Canyon towhee

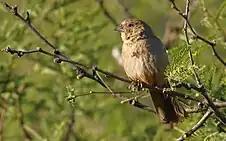
Canyon towhee in Cochise County, Arizona

The canyon towhee (Melozone fusca) is a bird of the family Passerellidae. Until 1989, the canyon towhee and the California towhee were considered to be a single species which was called the brown towhee.